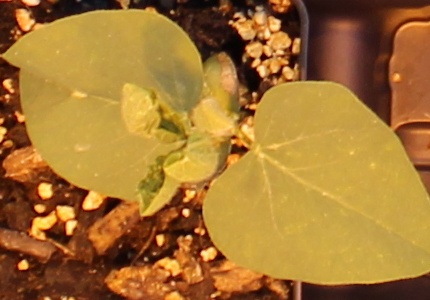
Label: Soybean